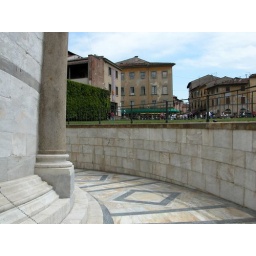
This photo shows just how much the tower has sunk below ground level in the last 600 years or so!